Siebert Sie-3

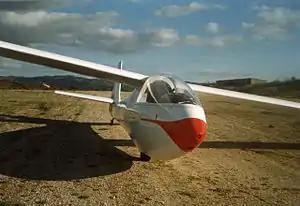

The Siebert Sie-3 is a single-seat Standard class glider designed and produced in Germany in the 1960s for club use.